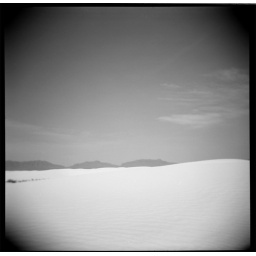
white sands mountains in the distance